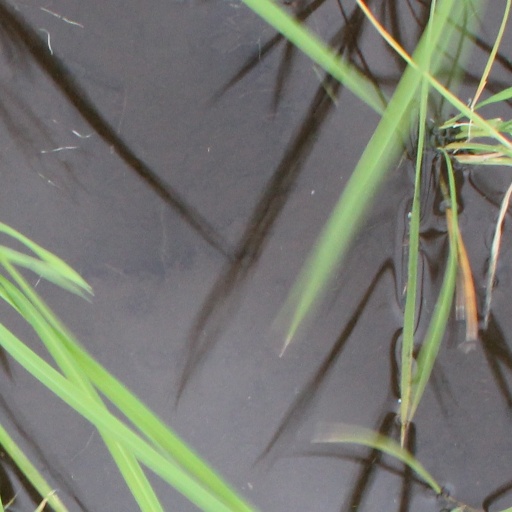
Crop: rice